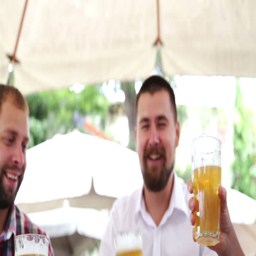
men sitting at the table in front of glasses of beer